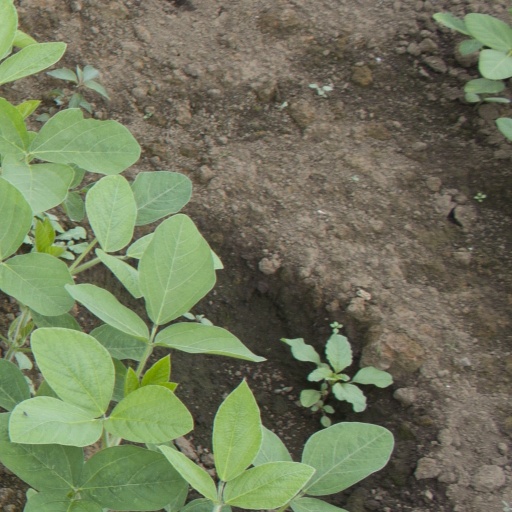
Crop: soybean